Diffa Region

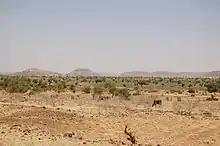
Landscape of rural Diffa Region, Niger, traveling on the main highway from Diffa to Niamey. (2006)

The economy of Diffa Region is primarily agricultural, based upon pastoralism and farming. The major crop, grown both for subsistence and sale, is millet, especially the drought-tolerant varieties. One third of arable land is devoted to farming: almost 105,000 hectares farmed of the 299,500 hectares of arable land. Areas of the east and south also grow rice and maize. Irrigation in the valleys around Maïné-Soroa make this possible, as does the edge of Lake Chad (3,000 km² in the far east) and the seasonal Komadougou Yobe river valley in the south, which forms around 150 km of the border with Nigeria. Despite this, the Diffa Region is among the most unproductive agricultural areas in Niger, and all of West Africa, making it especially vulnerable to drought and famine.